Josie Long

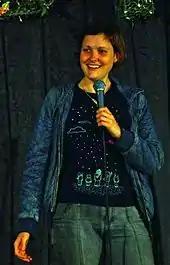
Long in 2010

As of 2014 she has performed seven solo shows at the Edinburgh Fringe Festival, and performed five subsequent UK tours in the spring of 2007, 2008 and 2009, autumn 2010 and spring 2012. She has appeared at the Melbourne International Comedy Festival (2007–10), the Adelaide Fringe Festival (2008), the New Zealand Comedy Festival (2008, 2010) and the Montreal Just For Laughs Festival (2008). Her show, "Trying is Good" was nominated for the Barry Award in Melbourne 2008. In 2009 she toured her show "All of the Planet's Wonders", playing 14 dates during February and March. Her radio series based on the show, "Josie Long: All of the Planet's Wonders" was broadcast on BBC Radio 4 in early 2009.